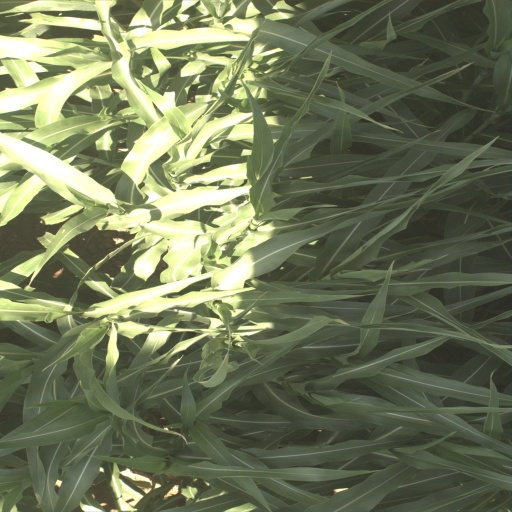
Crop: sorghum